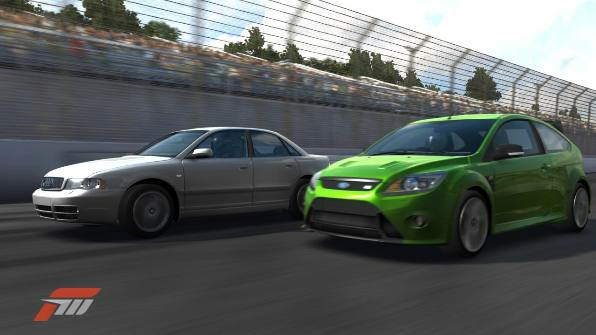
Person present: No